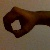
The image shows a hand gesture representing the number 0 in Indian Sign Language.